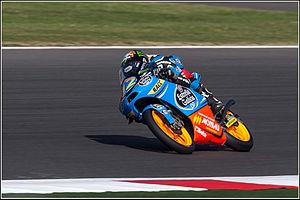
Álex Márquez Alentà, né le 23 avril 1996 à Cervera en, est un pilote de vitesse moto, champion d'Espagne Moto3 2012, champion du monde 2014 Moto3 et champion du monde Moto 2 2019.